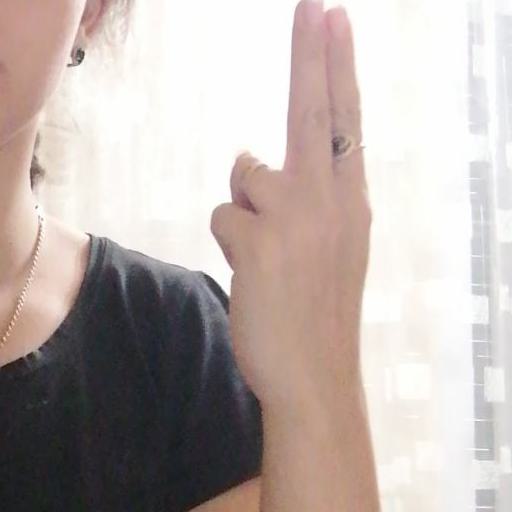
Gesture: two_up_inverted